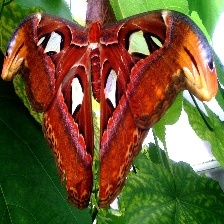
Species: ATLAS MOTH